Catholic Church response to the Medjugorje apparitions

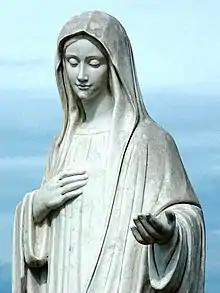
Statue of Our Lady of Medjugorje.

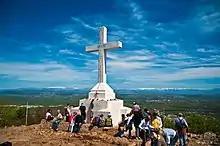
The Cross of Medjugorje

Medjugorje, a village in the south of Bosnia and Herzegovina, has been the site of alleged apparitions of the Blessed Virgin Mary since 24 June 1981. Various officials of the Catholic Church have attempted to discern the validity of these Marian apparitions in order to provide guidance to potential devotees and pilgrims. On 7 December 2017, it was reported that Archbishop Hoser, Pope Francis' envoy to Medjugorje, announced that official pilgrimages are allowed, stating, "dioceses and other institutions can organize official pilgrimages." This pilgrimage was officially authorized by the Holy See in May 2019. The approval was not intended to signify recognition of the apparitions, but acknowledge the faith and pastoral needs of the pilgrims. In Aug 2024, Pope Francis granted approval for devotions linked to Medjugorje: "The Dicastery for the Doctrine of the Faith, with the assent of Pope Francis, grants approval for devotion linked to Medjugorje, recognizing the abundant spiritual fruits received at the Sanctuary of the Queen of Peace without making a declaration on the supernatural character of the Marian apparitions."